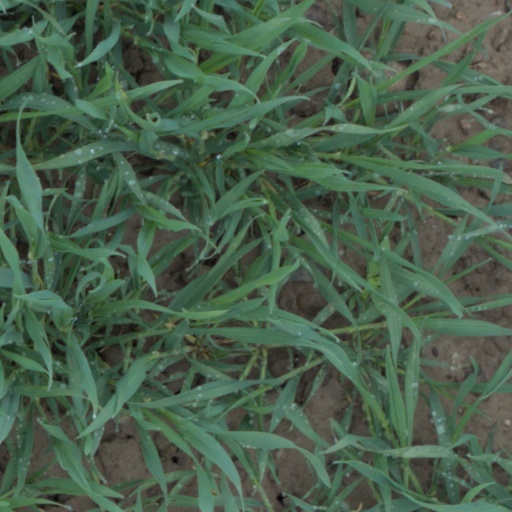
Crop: wheat